Norfolk Hiroba Station

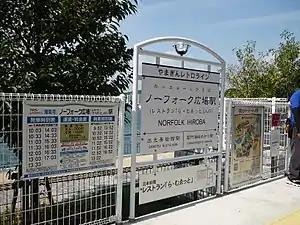
Station sign

is a train station in Moji ward of Kitakyushu, Fukuoka Prefecture, Japan. It is on the Mojikō Retro Scenic Line, a heritage railway operated by the Heisei Chikuhō Railway.